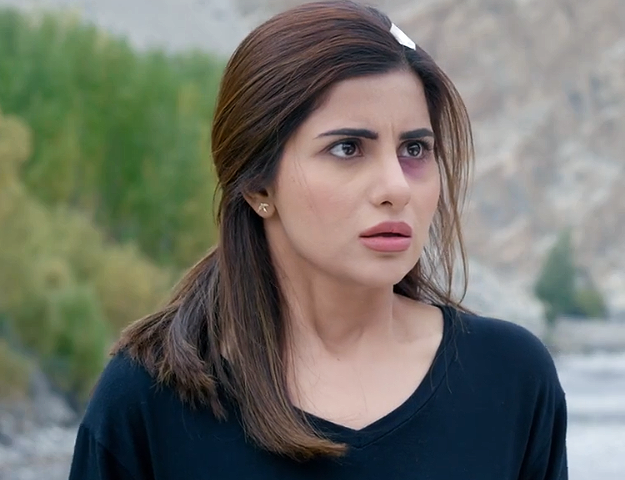
Gender: women